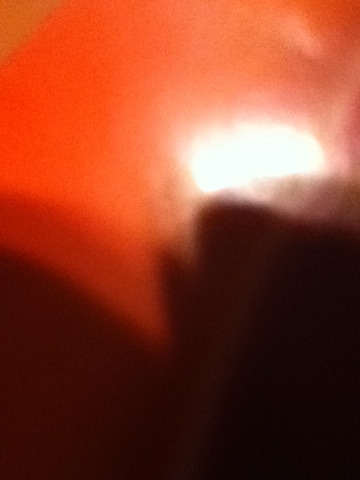Question: What does this say?
Answer: unanswerable